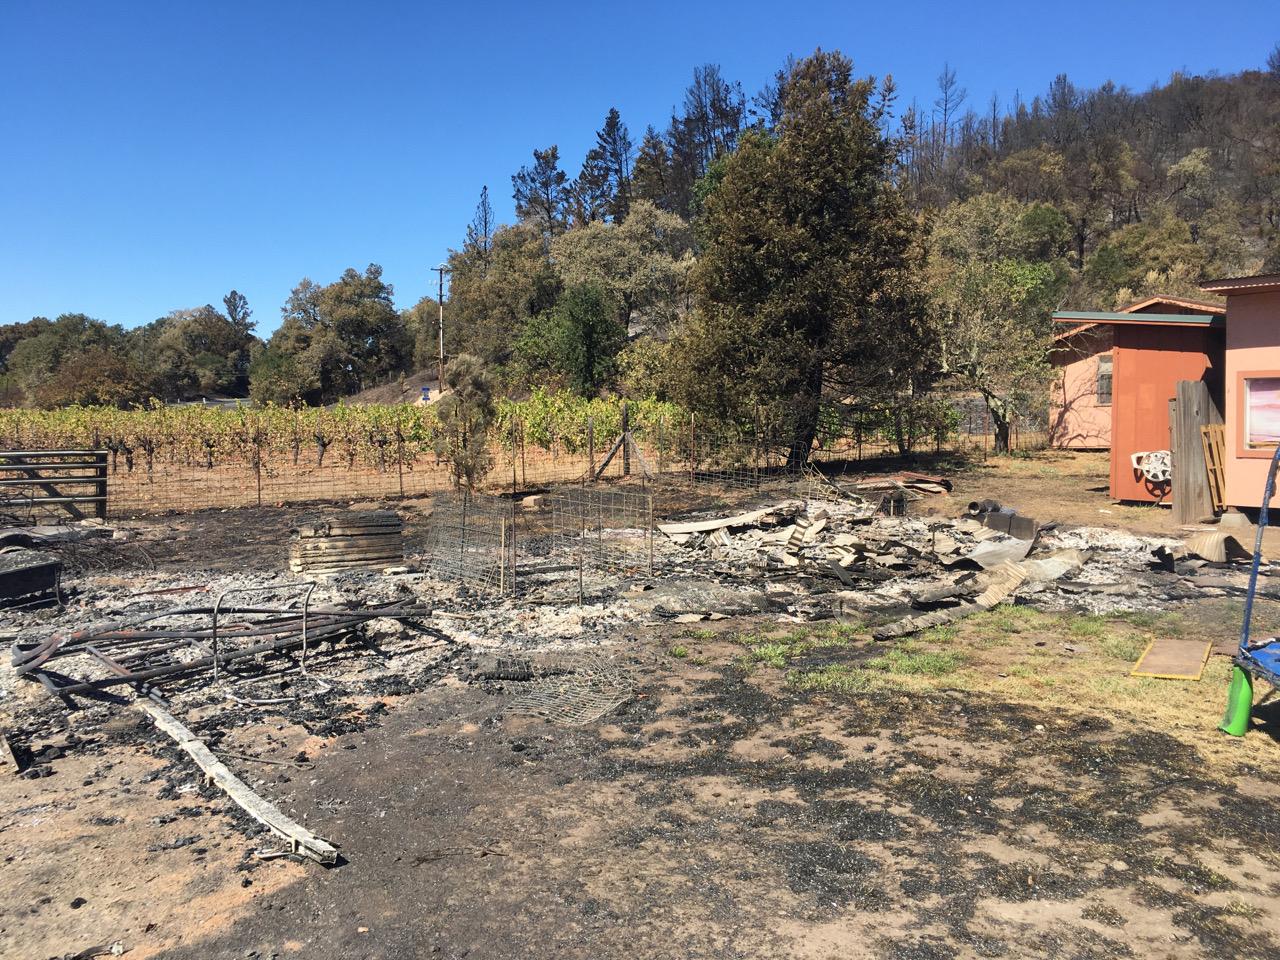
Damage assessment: destroyed